Gambling in Connecticut

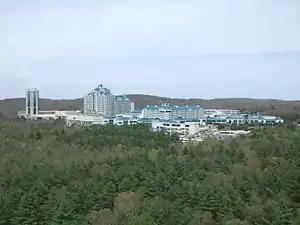
Foxwoods Casino

Connecticut has two Indian casinos, Foxwoods Resort Casino in Ledyard and Mohegan Sun in Uncasville. They are operated on tribal lands under the federal Indian Gaming Regulatory Act by the state's two federally recognized tribes, the Mashantucket Pequot Tribe and the Mohegan Tribe, respectively. A third casino, called the Tribal Winds Casino, was to be jointly owned by the two tribes. It was planned in East Windsor but the deal was scrapped in 2022 when a sports gambling agreement was reached. Any plans to build a casino have been put on hold until 2032.